Alberto Zapater

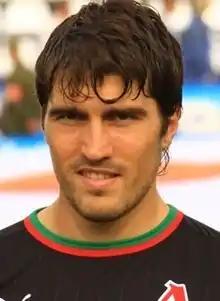
Zapater with Lokomotiv Moscow in 2012

Alberto Zapater Arjol (born 13 June 1985) is a Spanish professional footballer who plays mainly as a defensive midfielder for Canadian Premier League club Atlético Ottawa.